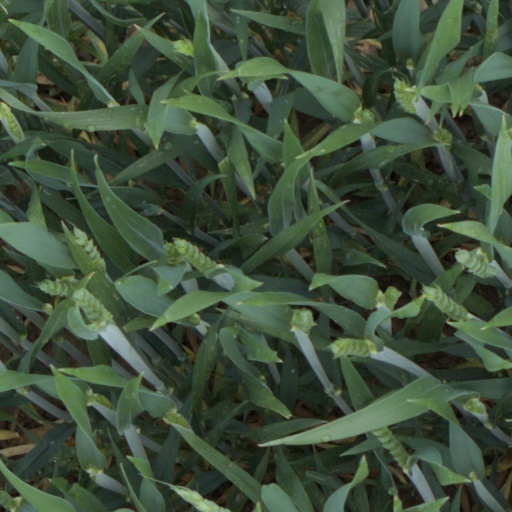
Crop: wheat